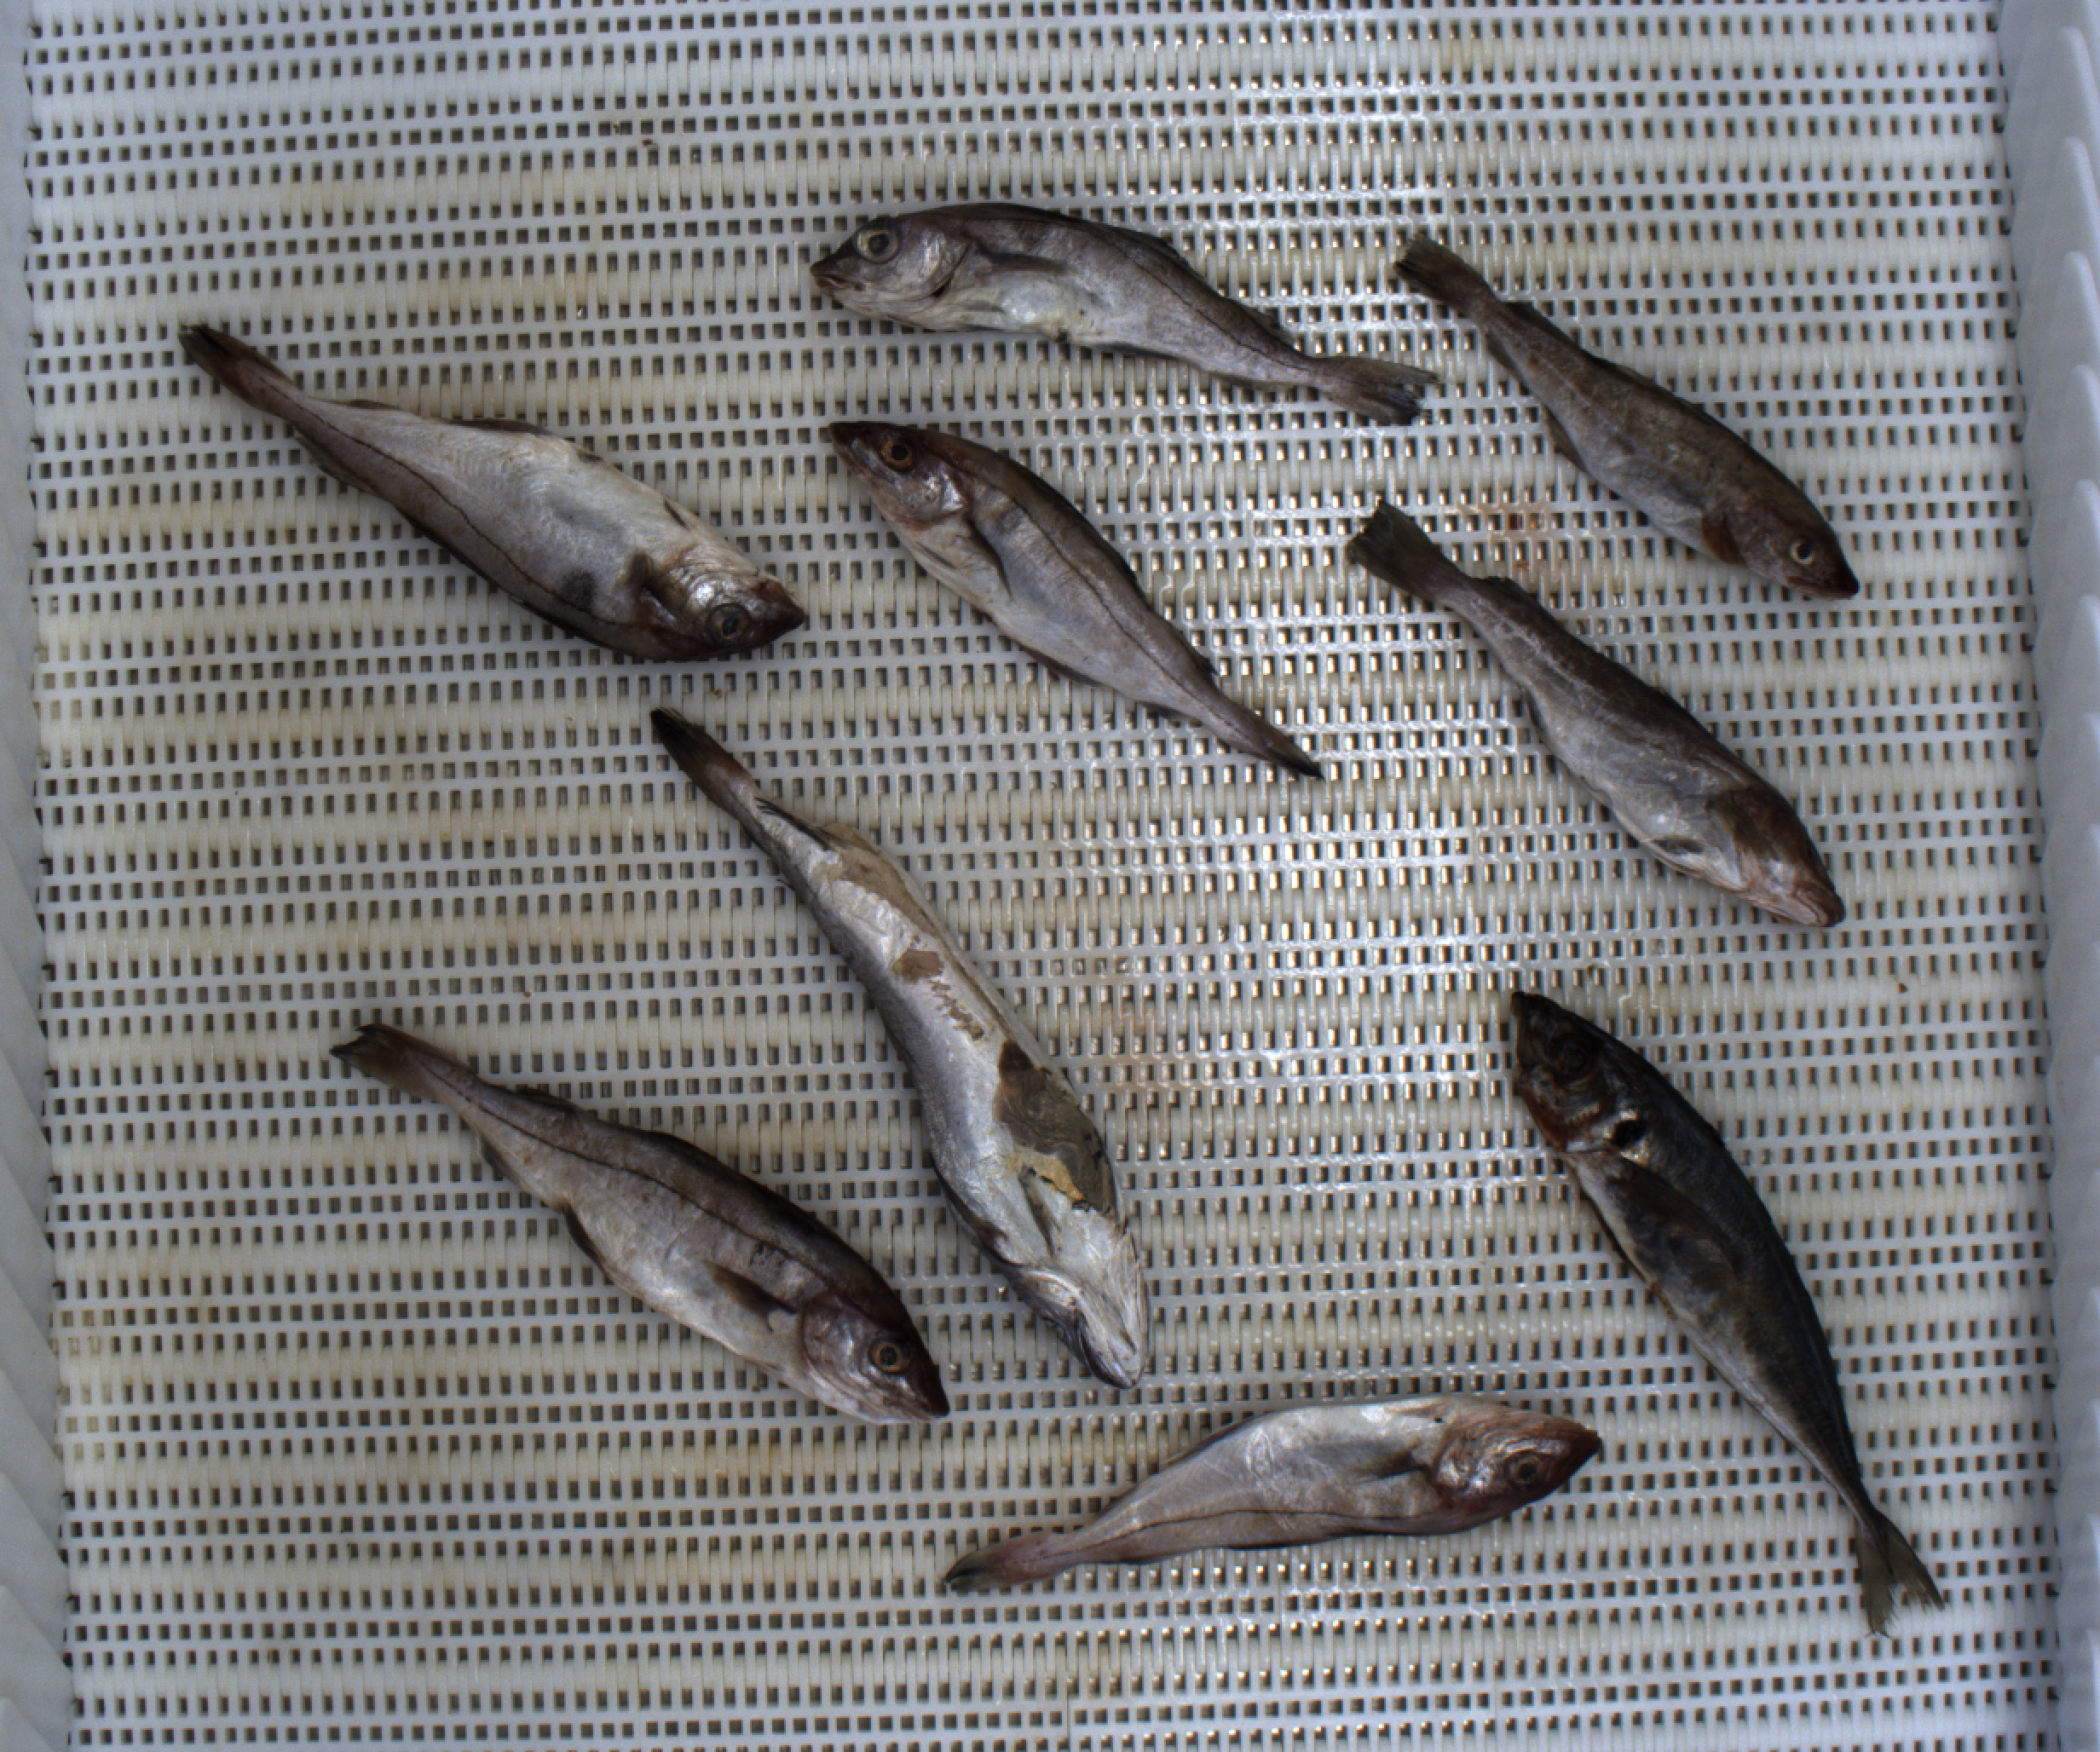
Total fish: 9
Cod: 2
Haddock: 5
Whiting: 0
Hake: 1
Horse mackerel: 1
Saithe: 0
Other: 0